Illyrian coinage

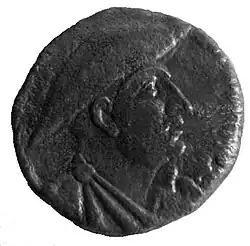
King Gentius on a bronze coin.

The first Dardanian king to have minted silver coins was Monunios in the beginning of the 3rd century BC, around 280 BC. He struck his coins in the Greek colony of Durrës and they differed only in having the jaw of a boar set over the cow, as a symbol of the royal Illyrian house. The coins also had the abbreviated inscription 'ΔYP' (for Durrës) to donate the place where they were minted, as well as showing royal sovereignty over the city. These coins have been found in great numbers in the Illyrian city of Gurëzeza, and in the interior of Albania beyond Apollonia. The Illyrian kingdom under Monunios extended as far as the Lyncestian Lakes, and from here Monunios could have intervened in the quarrel about the Macedonian throne, eventually turning into a claimant for it. This surely is the meaning of the minting of a second series of silver coins bearing his name and traditional Macedonian symbols, the head of Heracles on the face and on the reverse, Olympian Zeus sitting on his throne. That this, was a short lived dream of the Illyrian king is shown by the fact that so few coins were minted, so much that only one specimen is preserved today.